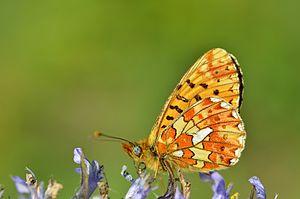
Le Grand collier argenté est une espèce de lépidoptères de la famille des Nymphalidae et de la sous-famille des Heliconiinae.